Tlatelolco massacre

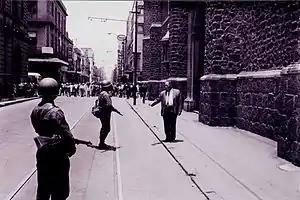
Mexican soldiers at the streets. July 30, 1968

Two helicopters, one from the police and another from the army, flew over the plaza. Around 5:55 p.m. red flares were shot from the nearby S.R.E. (Mexican Ministry of Foreign Relations) tower. Around 6:15 p.m., another two flares were shot, this time from a helicopter (one was green and another one was red) as 5,000 soldiers, 200 tankettes and trucks surrounded the plaza. Much of what proceeded after the first shots were fired in the plaza remained ill-defined for decades after 1968. Records and information released by American and Mexican government sources since 2000 have enabled researchers to study the events and draw new conclusions.